Gash-Barka region

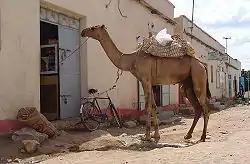
Barentu

As of 2002, the number of males completing or attending highest level of schooling in the region was 2,700 while it was 3,179 females. The per centage of literate males was 37.50 and the percentage of literate females was 22.00. A fraction of 61.70 males had no education, while the corresponding number for females was 74.20. The fraction of males completing secondary school stood at 0.80 and the fraction of males completing more than secondary was 001. The corresponding numbers for females was 0.40 and 000 respectively. As of 2002, the number of people engaged in Professional/technical/managerial activities was 4.00 per cent, Clerical was 2.70 per cent, Sales and services was 26.40 per cent, Skilled Manual was 14.00 per cent, Unskilled Manual was 0.80 per cent, Domestic Service was 8.90 per cent and Agriculture was 42.50 per cent. The total number of employed men was 2,150 and the total number of employed women was 2,012. The number of men who were paid their total earnings in cash was 59.10 per cent, in kind was 5.70 and in both was 22.90. The number of women who were paid their total earnings in cash was 81.90 per cent, in kind was 1.60 per cent and in both was 5.20 per cent.